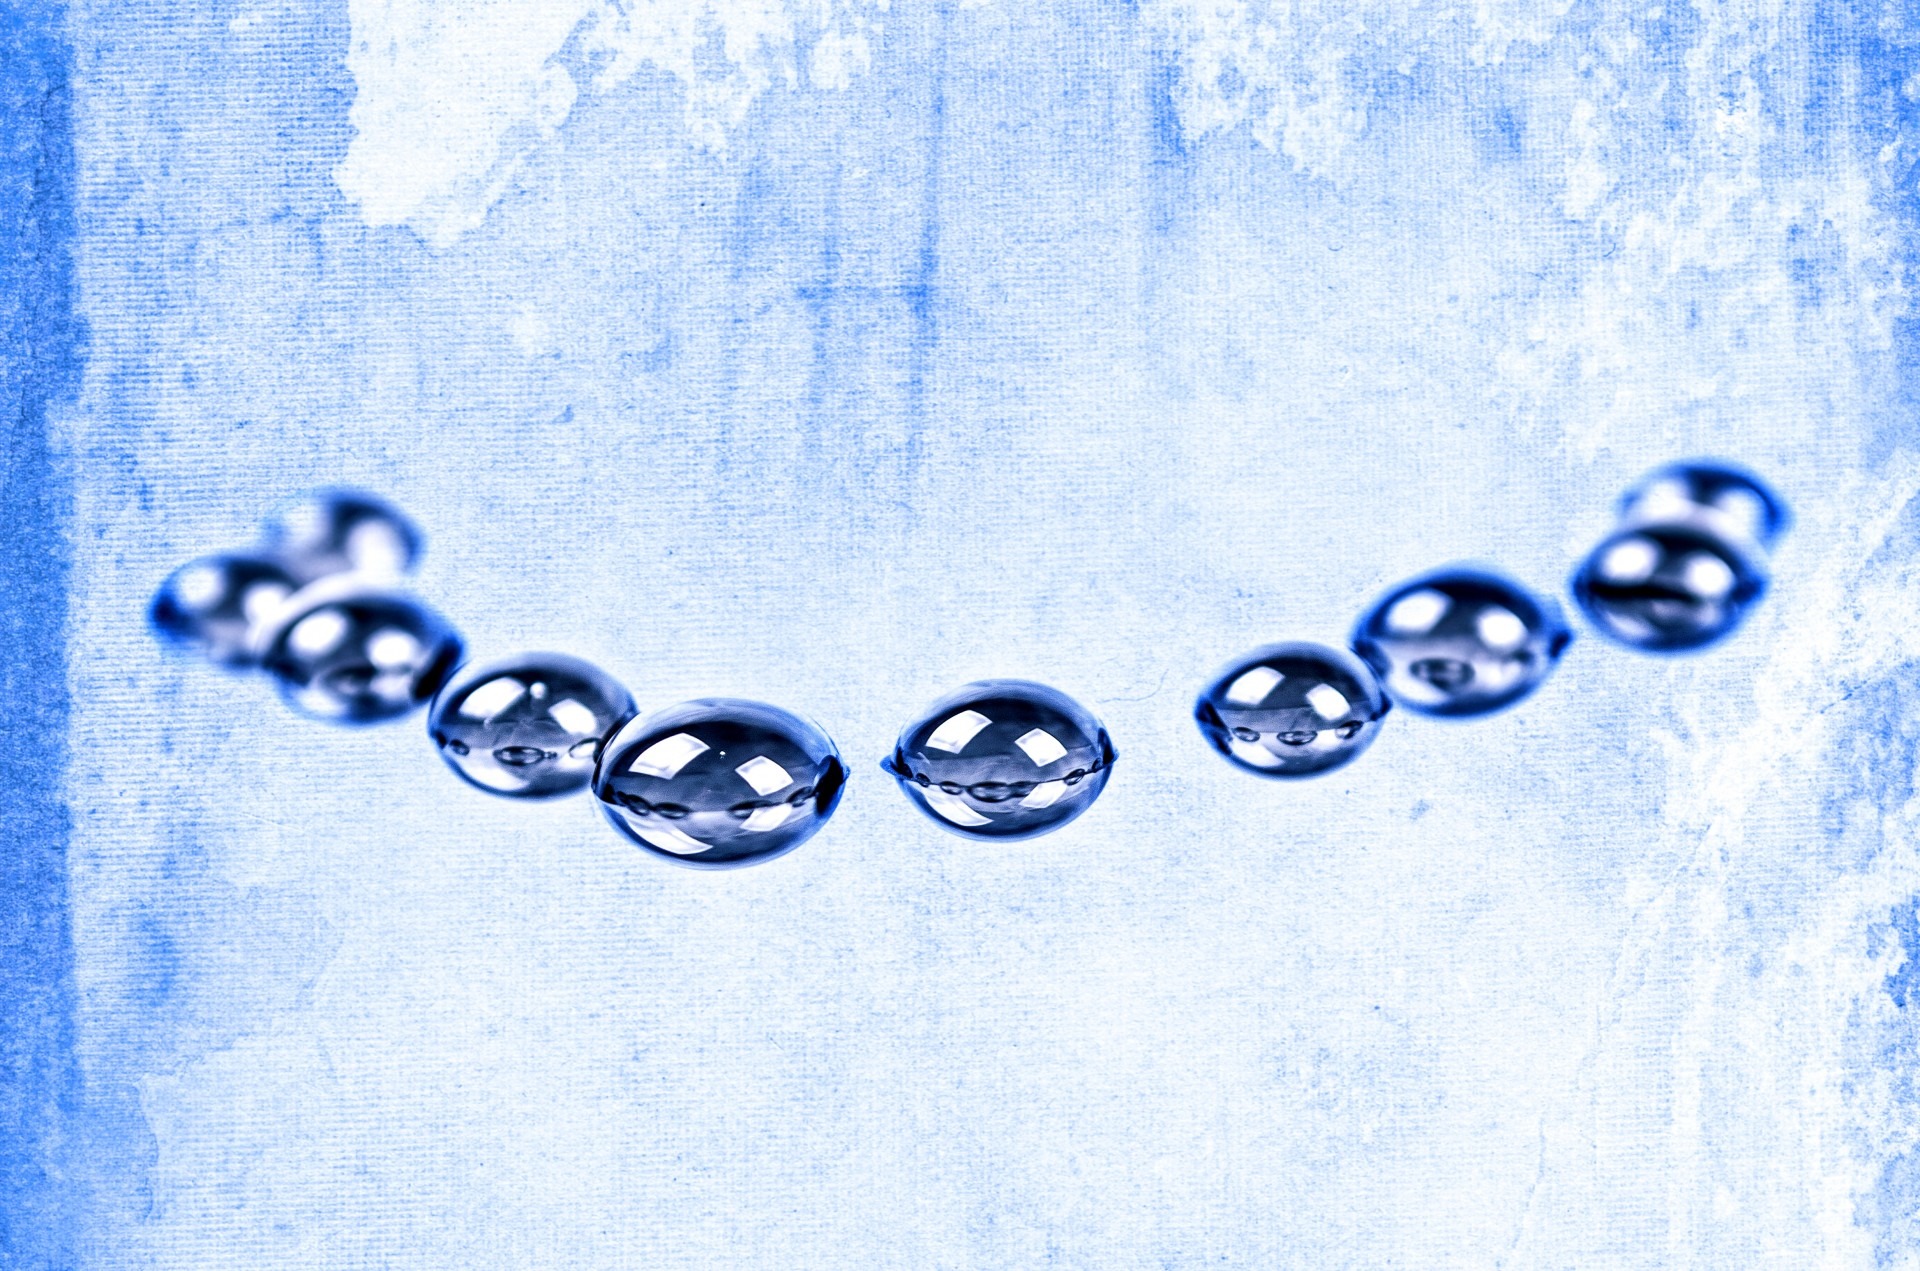
water, droplet, drop, dew, liquid, abstract, rain, number, symbol, splash, natural, condensation, blue, drip, circle, surface, brand, font, background, logo, text, pure, glossy, organic, h2o, medical, chemistry, wellness, formula, wetness, isolated white, limpid, vintage wet